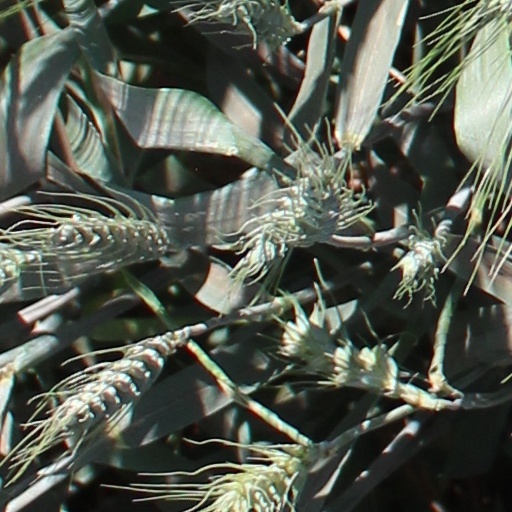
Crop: wheat